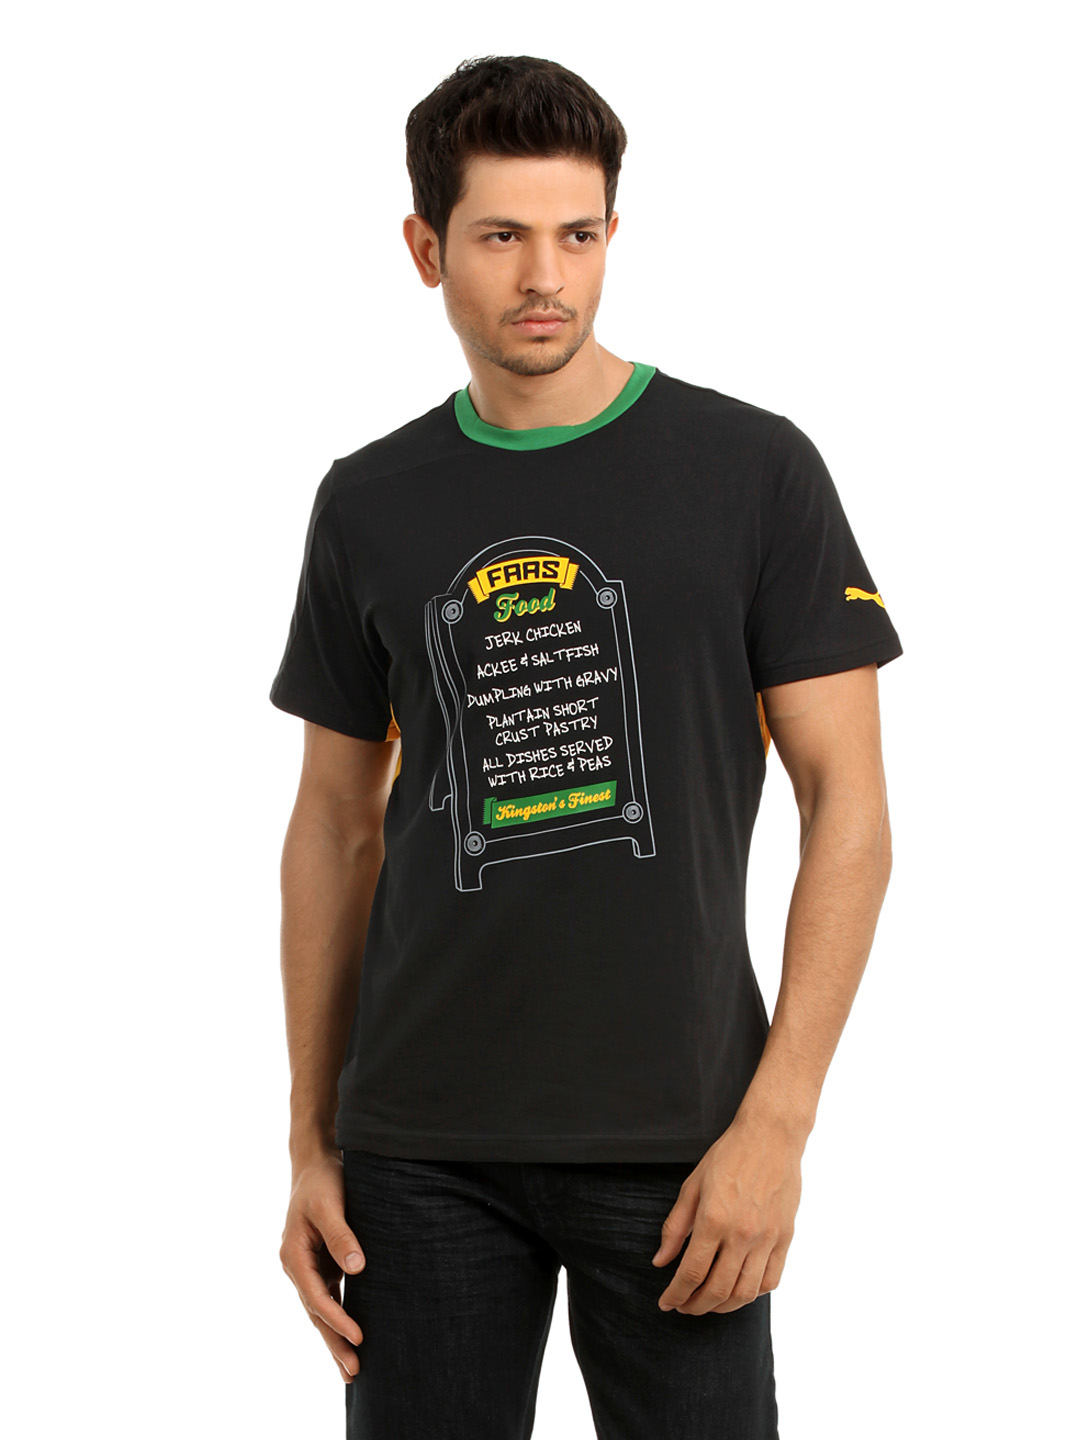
Puma Men Black Faas Graphic T-shirt
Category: Apparel / Topwear / Tshirts
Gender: Men
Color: Black
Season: Summer 2012
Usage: Casual